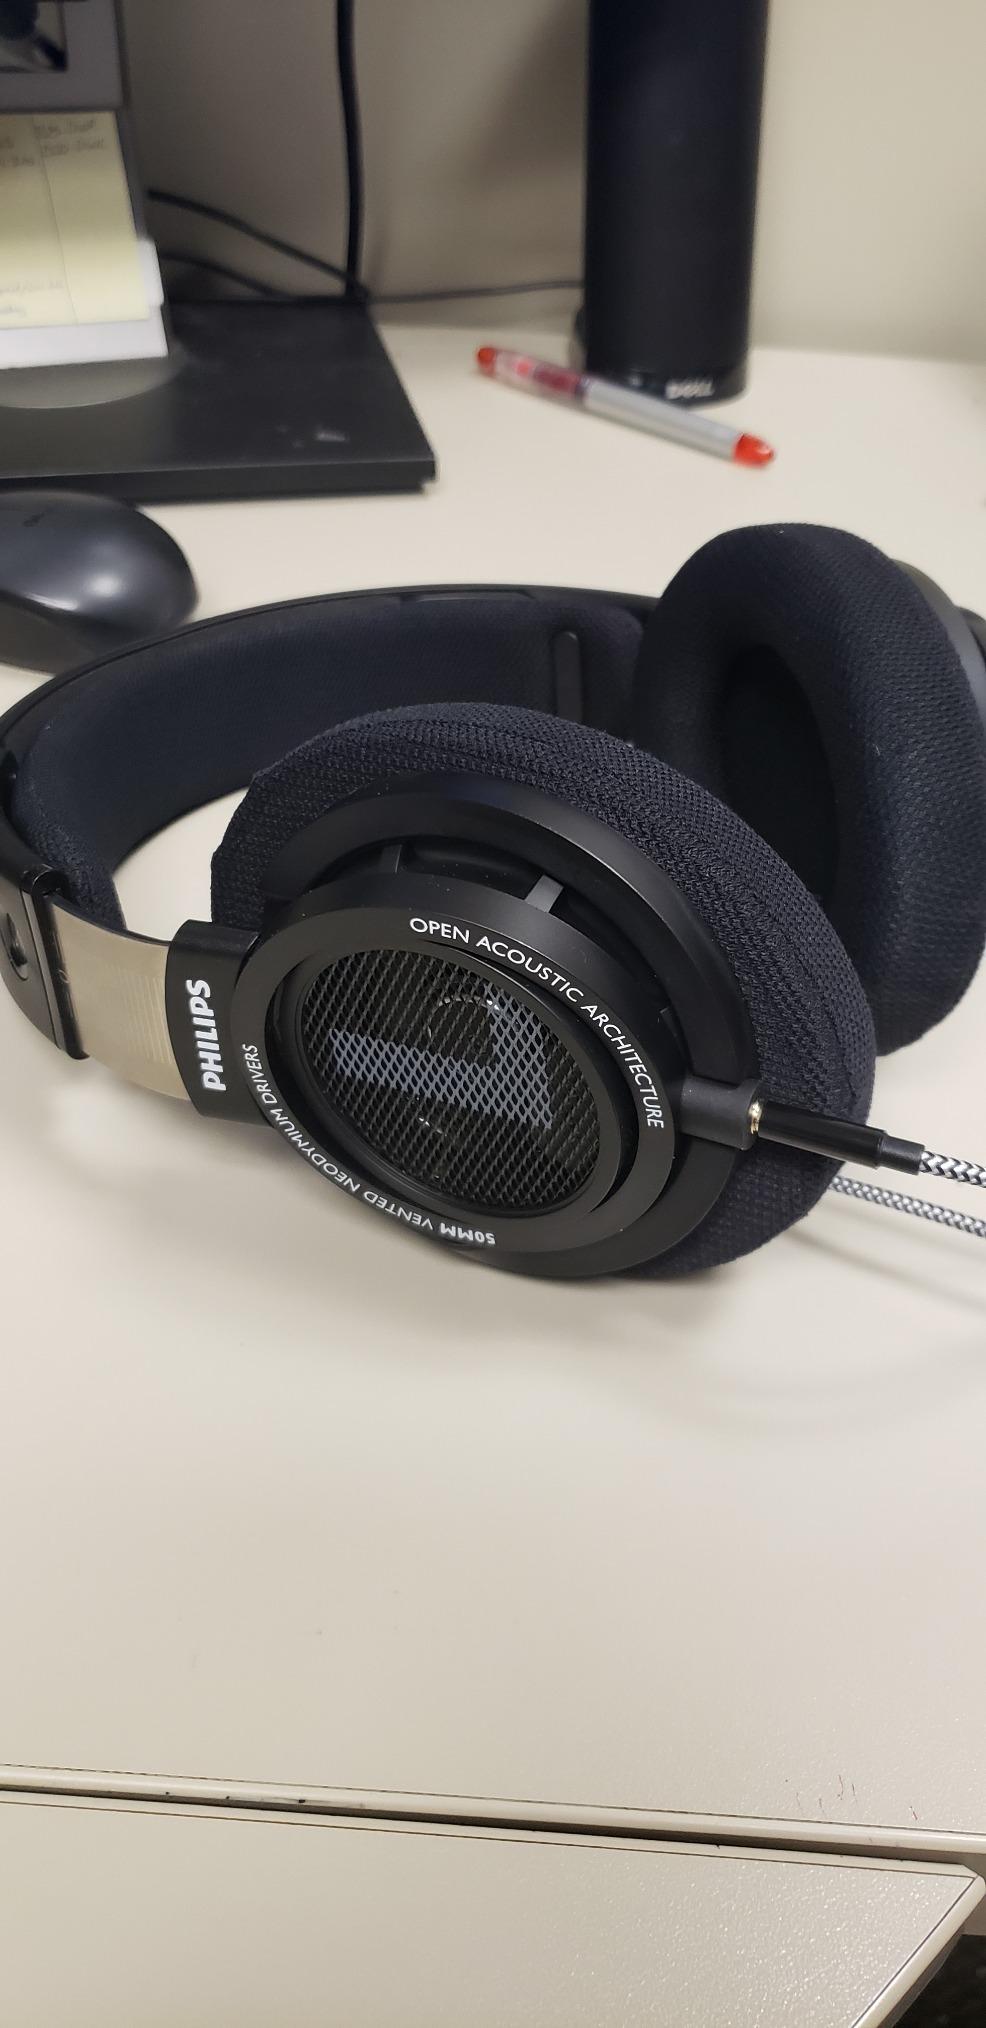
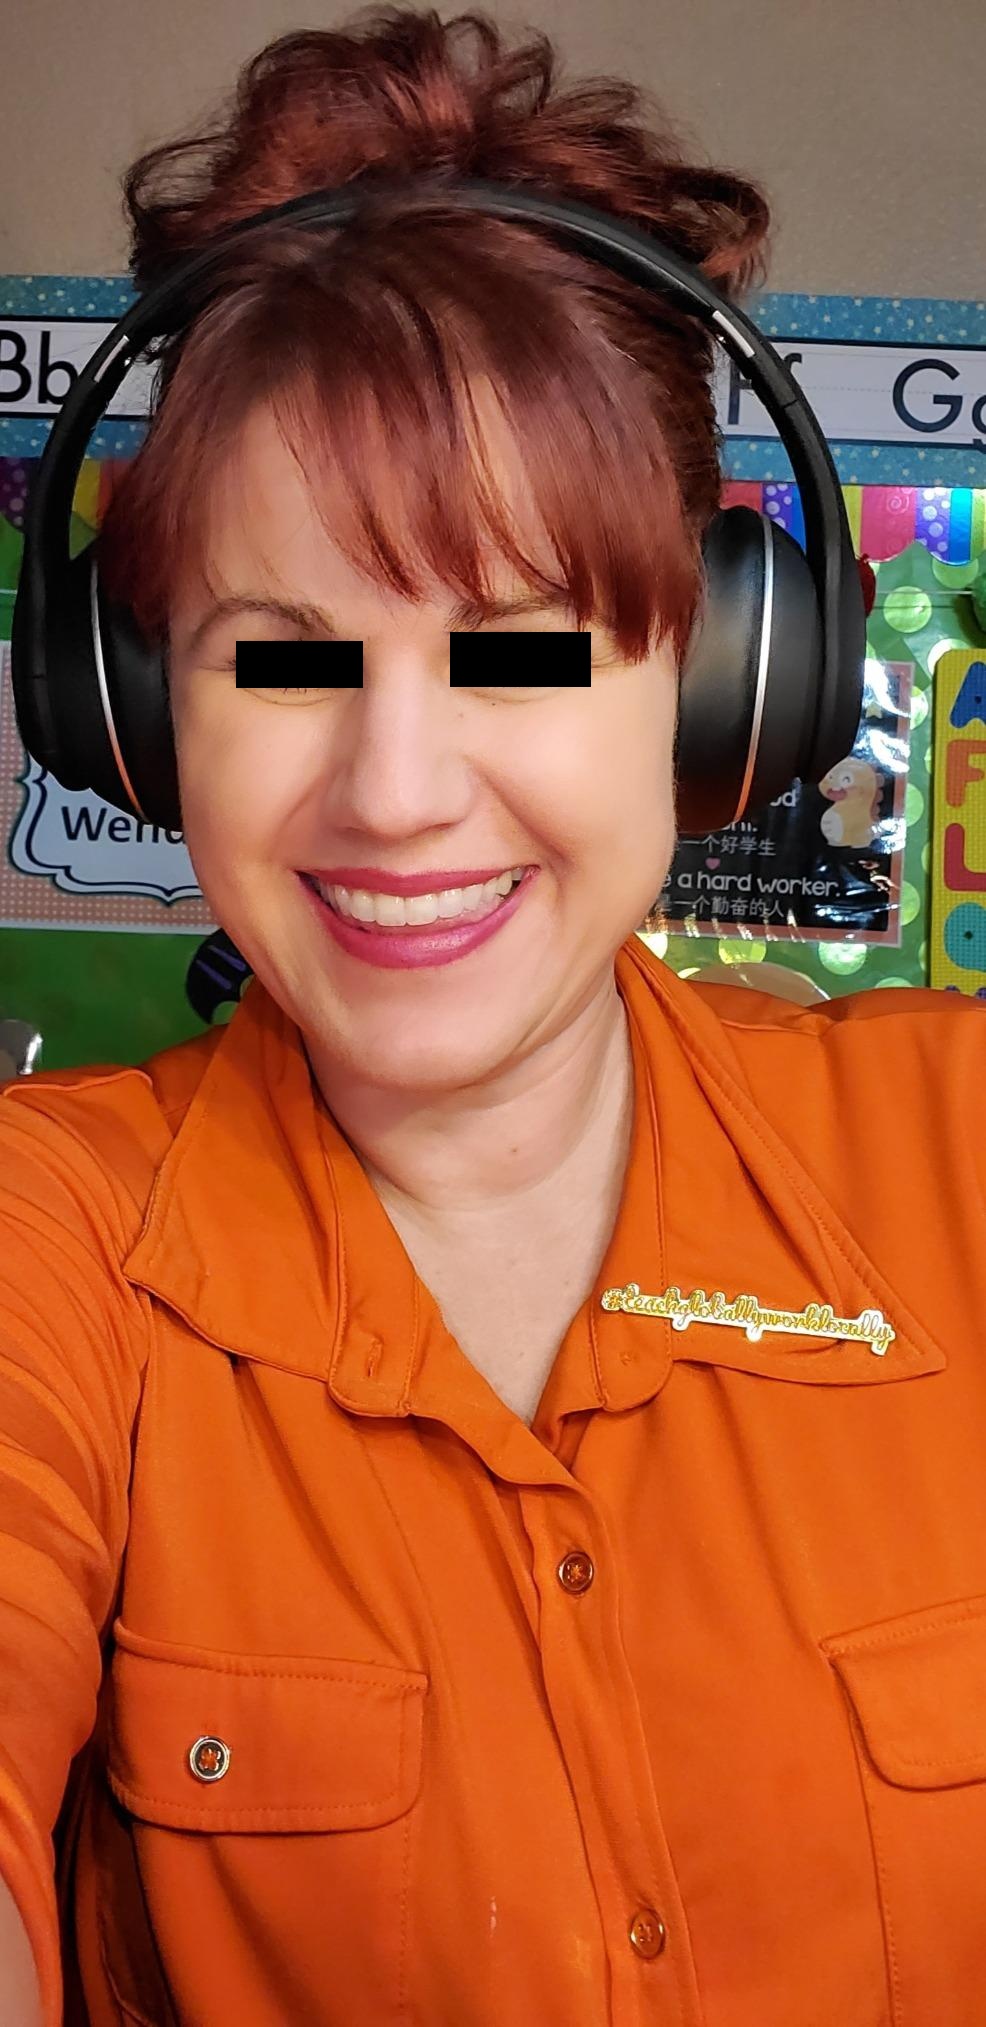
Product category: headphones
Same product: no